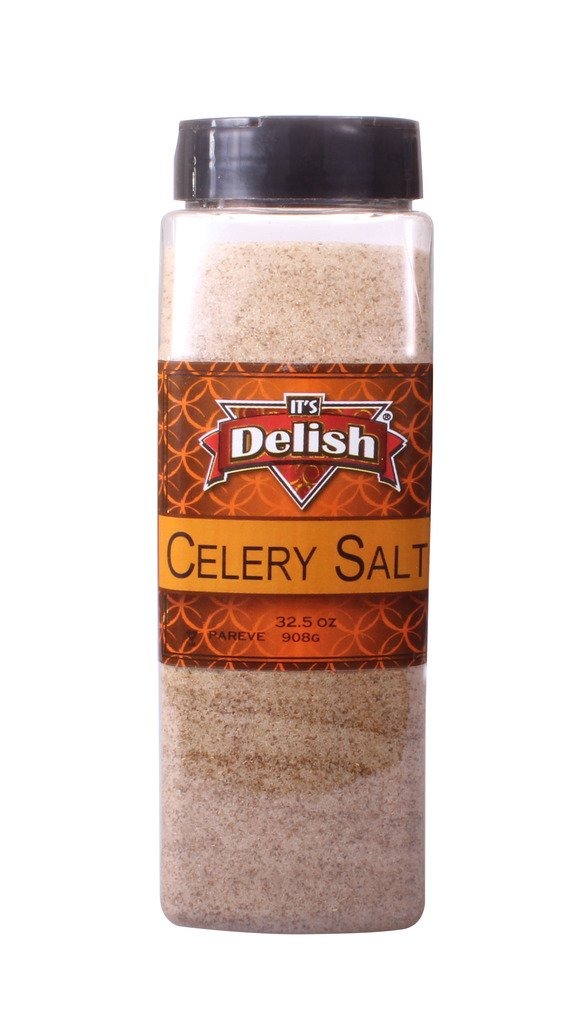
Item Name: Celery Salt by Its Delish, (Large Jar)
Bullet Point 1: Premium Quality Celery Salt Blend
Bullet Point 2: Variety Packs Celery Salt by Its Delish
Bullet Point 3: Enhance your culinary experience with hearty flavor
Bullet Point 4: Great Steaks, Roasts, Chicken, Deviled eggs, Veggies, Potato salad, Cole slaw, Soups etc.
Bullet Point 5: Certified Kosher OU Packaged in the USA non-GMO and No MSG
Product Description: Premium Quality Salt and Celery Seed Blend Seasoning.<p></p>It's Delish was established in 1992 and is located in North Hollywood, California. It's Delish is a food manufacturer and distributor who produces over 500 gourmet food products including licorice, sour belts, taffies, caramels, Jordan almonds, chocolates, nuts, fruits, trail mixes, spices, and the spice blends. It's Delish also produces organics and all natural products. We give you the oppertunity to order from the factory direct!<p></p>It’s Delish! prides itself on the four pillars that are at the foundation of everything we do.<p></p>Innovation Quality Value Service
Value: 1.0
Unit: Count

Price: 18.22